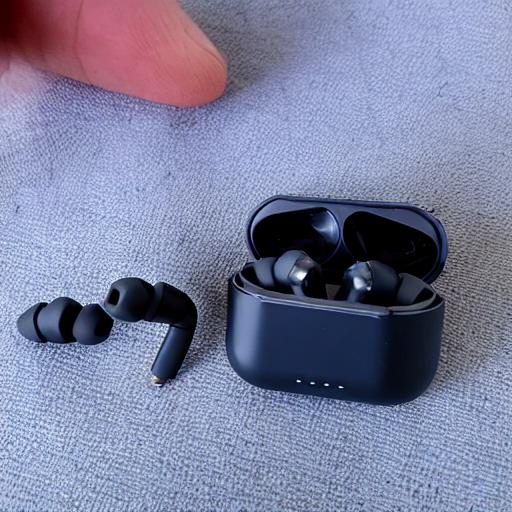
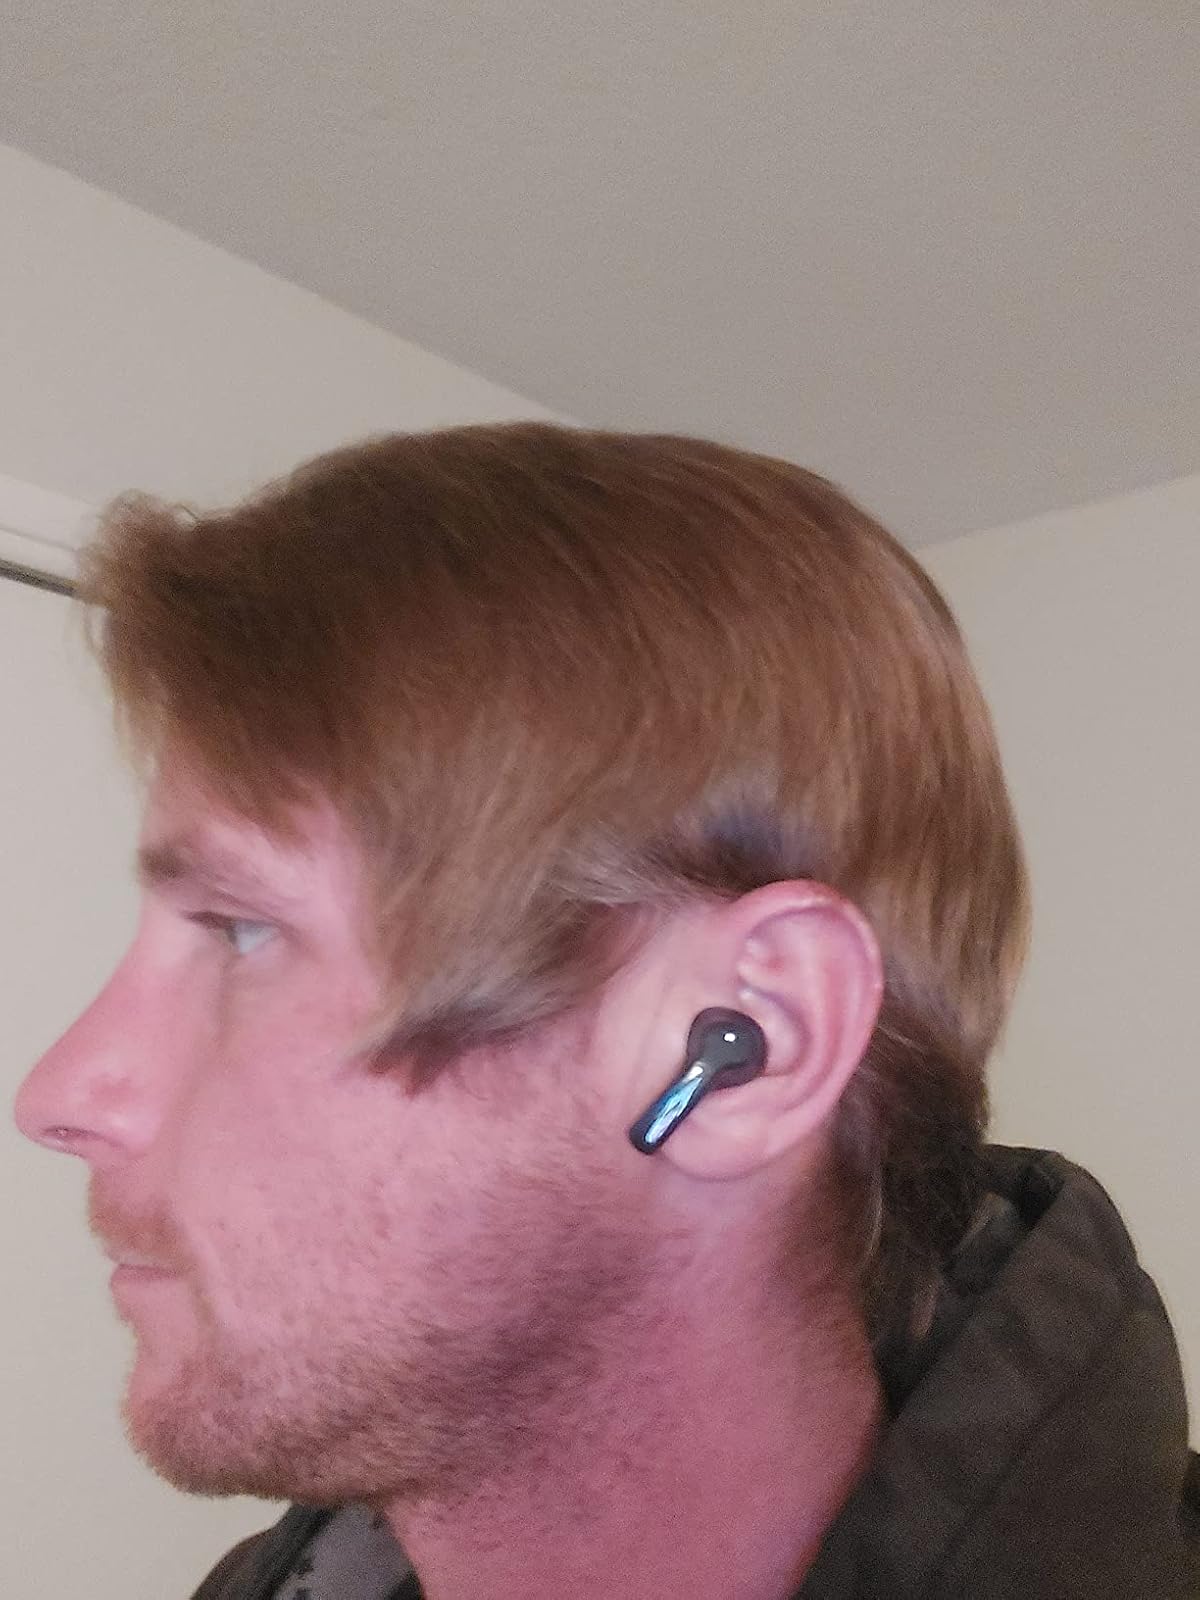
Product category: earbuds
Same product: no